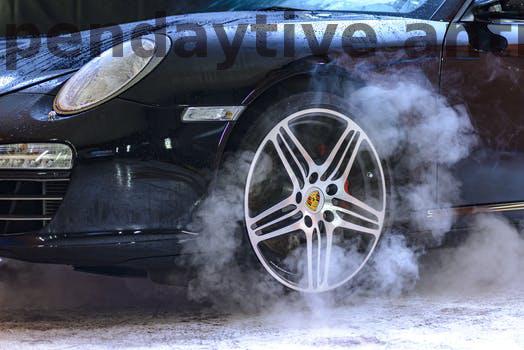
Label: Watermark